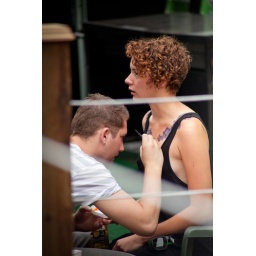
Artist body painting a young female during a street summer festival in Vancouver